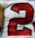
Number: 2